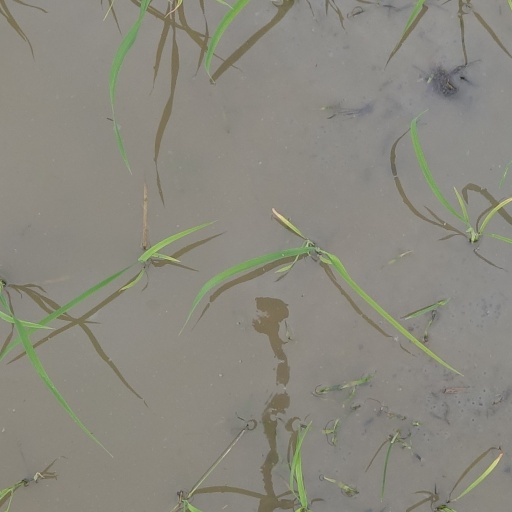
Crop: rice